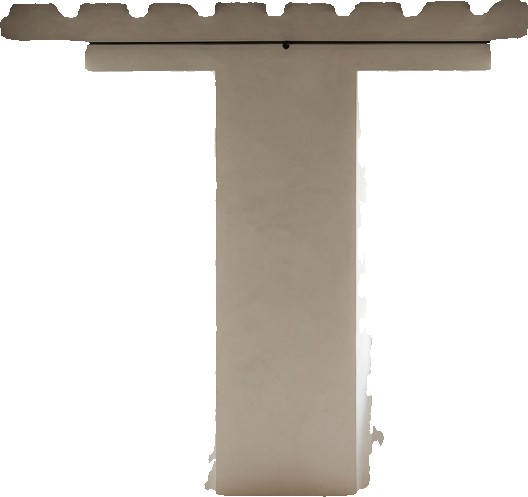
Surface category: wall